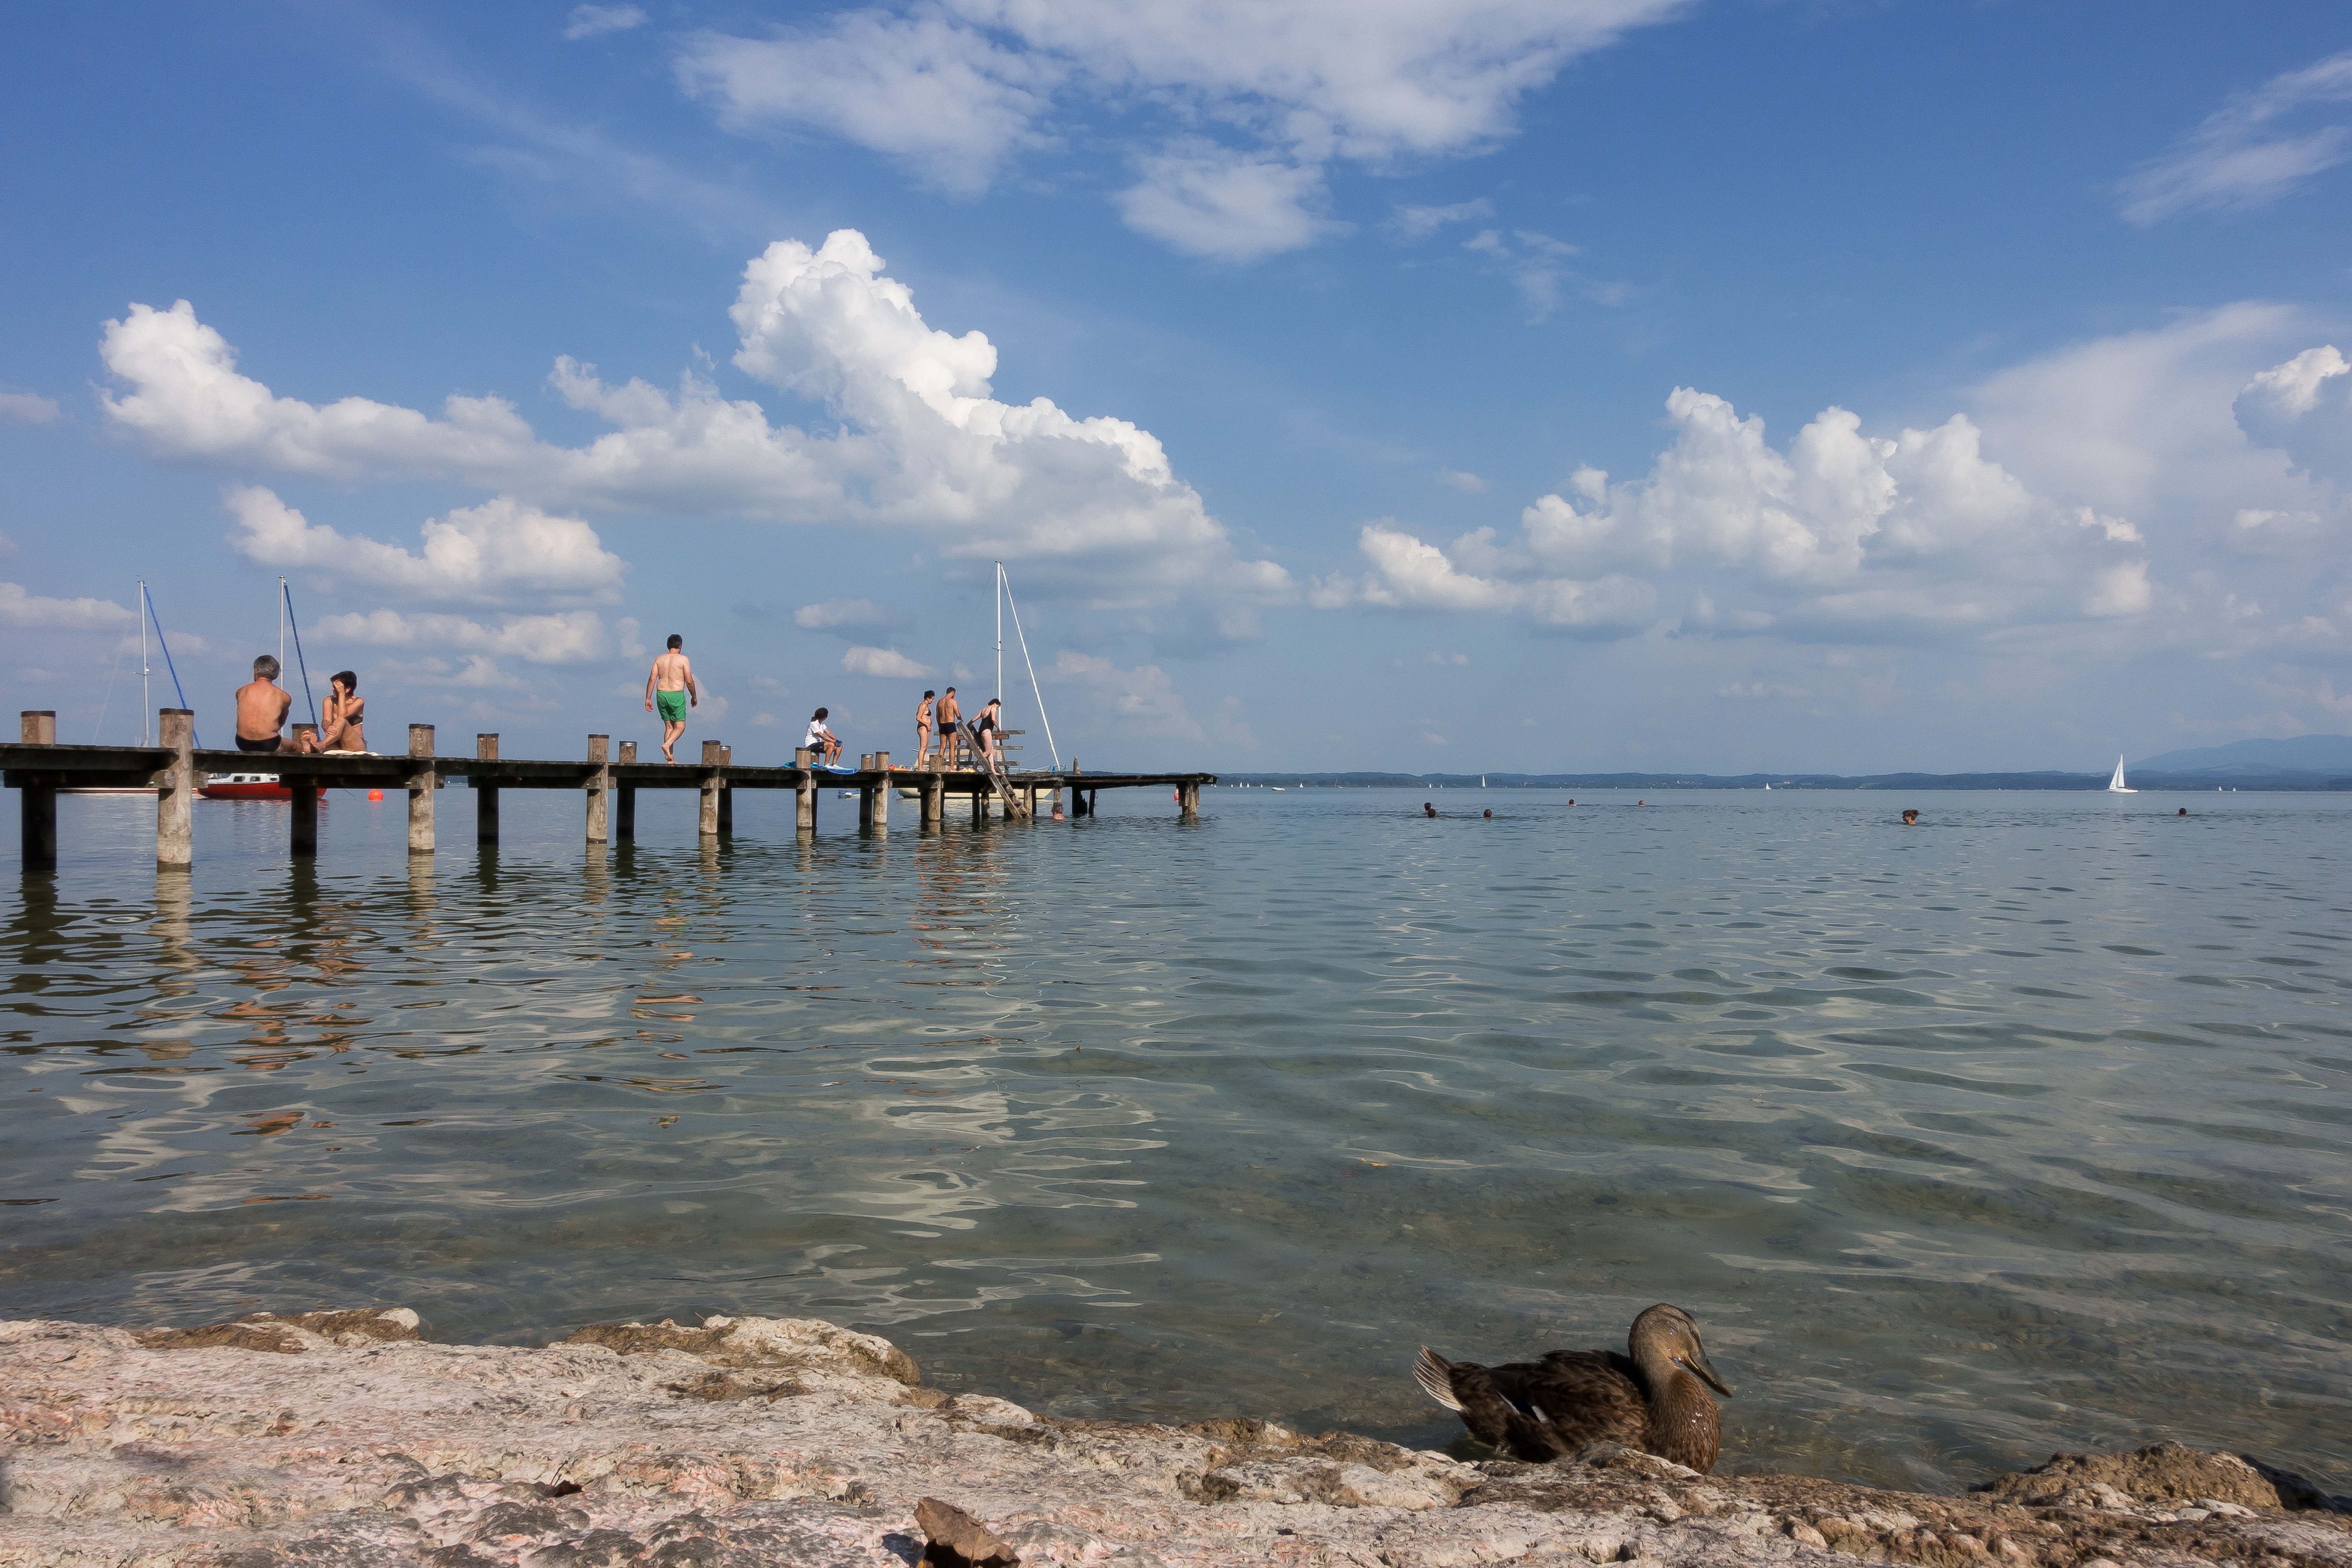
beach, landscape, sea, coast, water, ocean, horizon, cloud, sky, boat, shore, lake, summer, swim, web, vehicle, holiday, bay, leisure, body of water, bank, duck, holidays, boating, mountains, recovery, upper bavaria, chiemsee, badesee